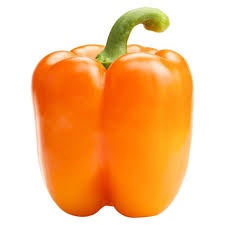
Label: capsicum